Paisley Canal line

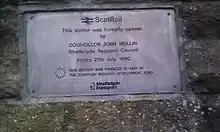
Plaque at Paisley Canal station commemorating the 1990 re-opening of the Paisley Canal branch line

On 27 July 1990, the line between Shields Junction and Paisley Canal station was reopened to passenger traffic by Strathclyde Passenger Transport and British Rail. A new Paisley Canal station was constructed just to the east of the Causeyside Street bridge.